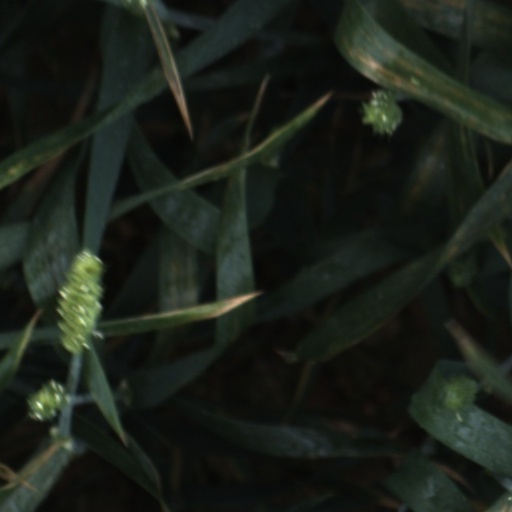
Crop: wheat